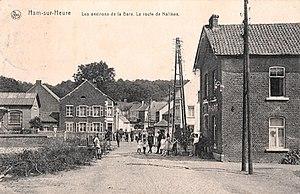
Les environs de la gare et l'actuel chemin du Hameau à Ham-sur-Heure
La gare de Ham-sur-Heure est une gare ferroviaire belge de la ligne 132 de La Sambre à Mariembourg en bordure du village de Ham-sur-Heure dans la province de Hainaut.